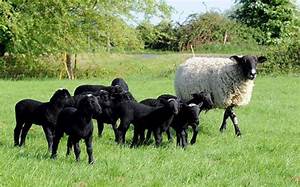
Label: pecora